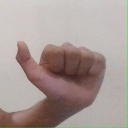
अक्षर: त